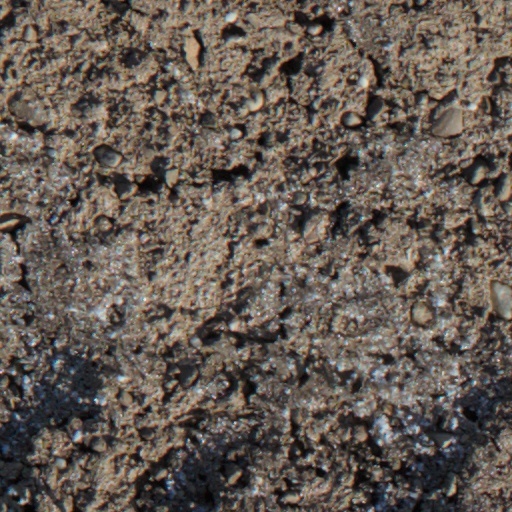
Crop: wheat